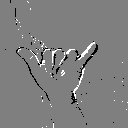
ASL letter: y